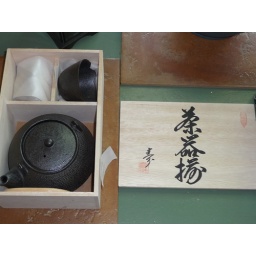
ceramic tea pot and cups in presentation box